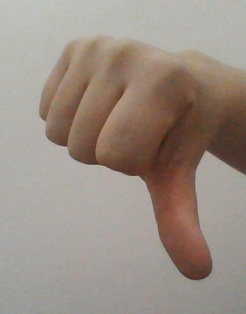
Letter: waw